HMS Effingham

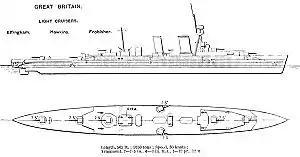
Right plan and elevation from Brassey's Naval Annual 1923

The "Hawkins"-class cruisers were designed to be able to hunt down commerce raiders in the open ocean, for which they needed a heavy armament, high speed and long range. "Effingham" had an overall length of , a beam of and a draught of at deep load. The ship displaced at (standard load) and at deep load. Her crew numbered 690 officers and ratings.